O'Brien (Nineteen Eighty-Four)

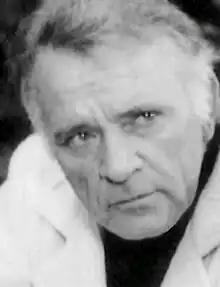
Richard Burton portrayed O’Brien in the 1984 film

Canadian actor Lorne Greene played O'Brien in a 1953 adaptation on the CBS anthology series "Studio One" (S06E01) called "1984". In the adaptation broadcast on 26 April 1953 on "The United States Steel Hour" radio program, Alan Hewitt played O'Brien. In the BBC Television adaptation of "Nineteen Eighty-Four" (1954), the character was played by André Morell. In the 2013 BBC Radio 3 adaptation, O'Brien was played by Tim Pigott-Smith.